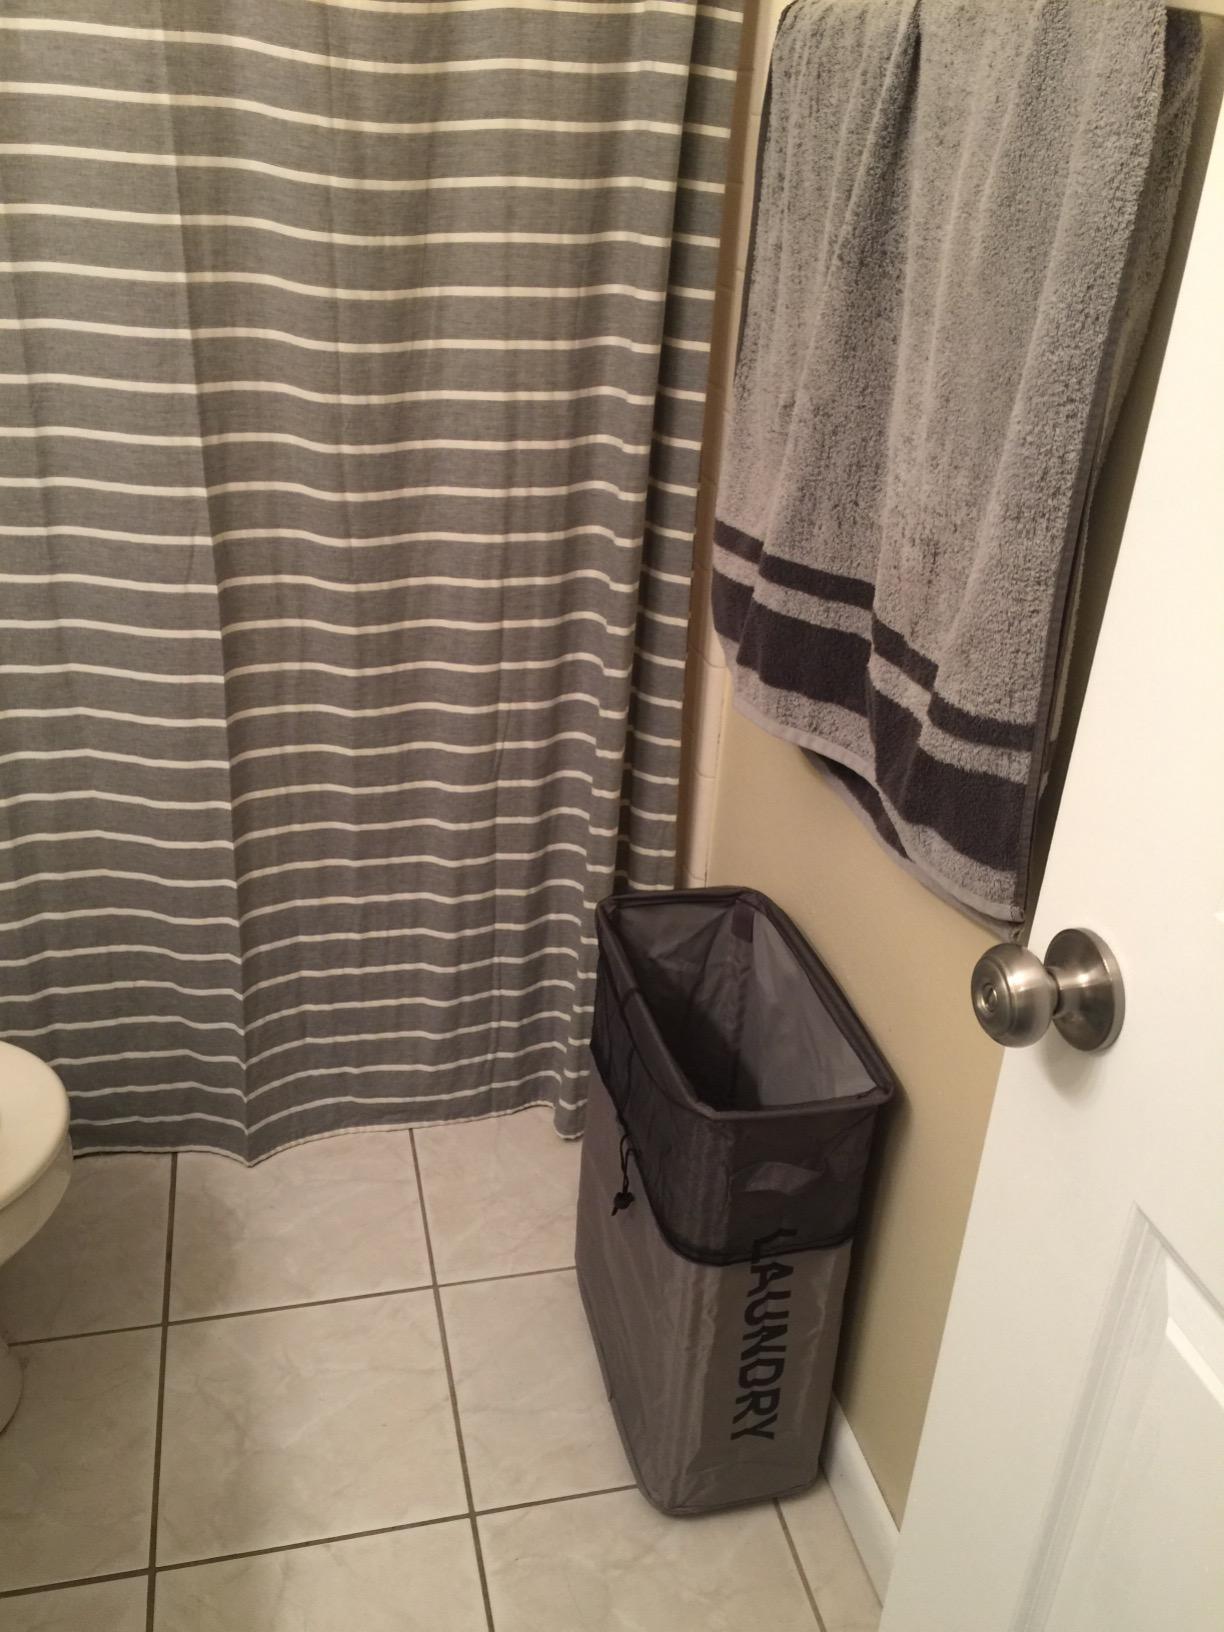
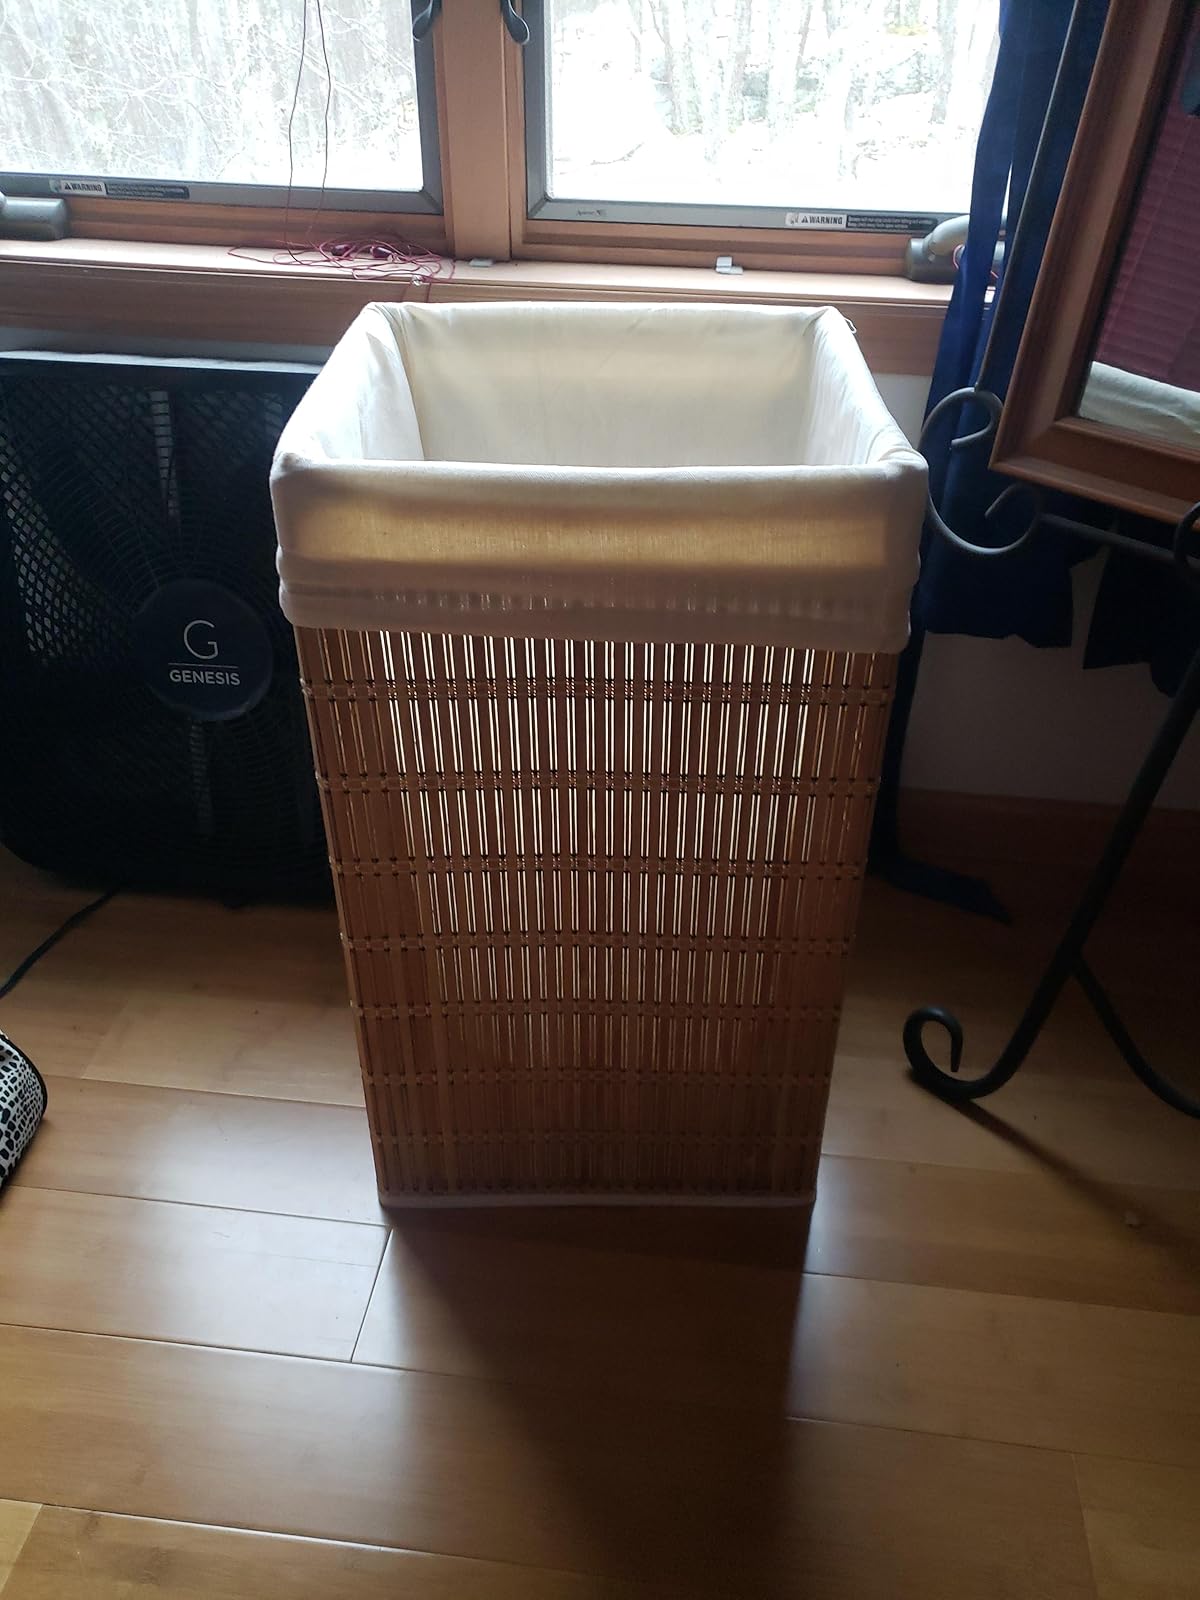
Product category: items_hamper
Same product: no